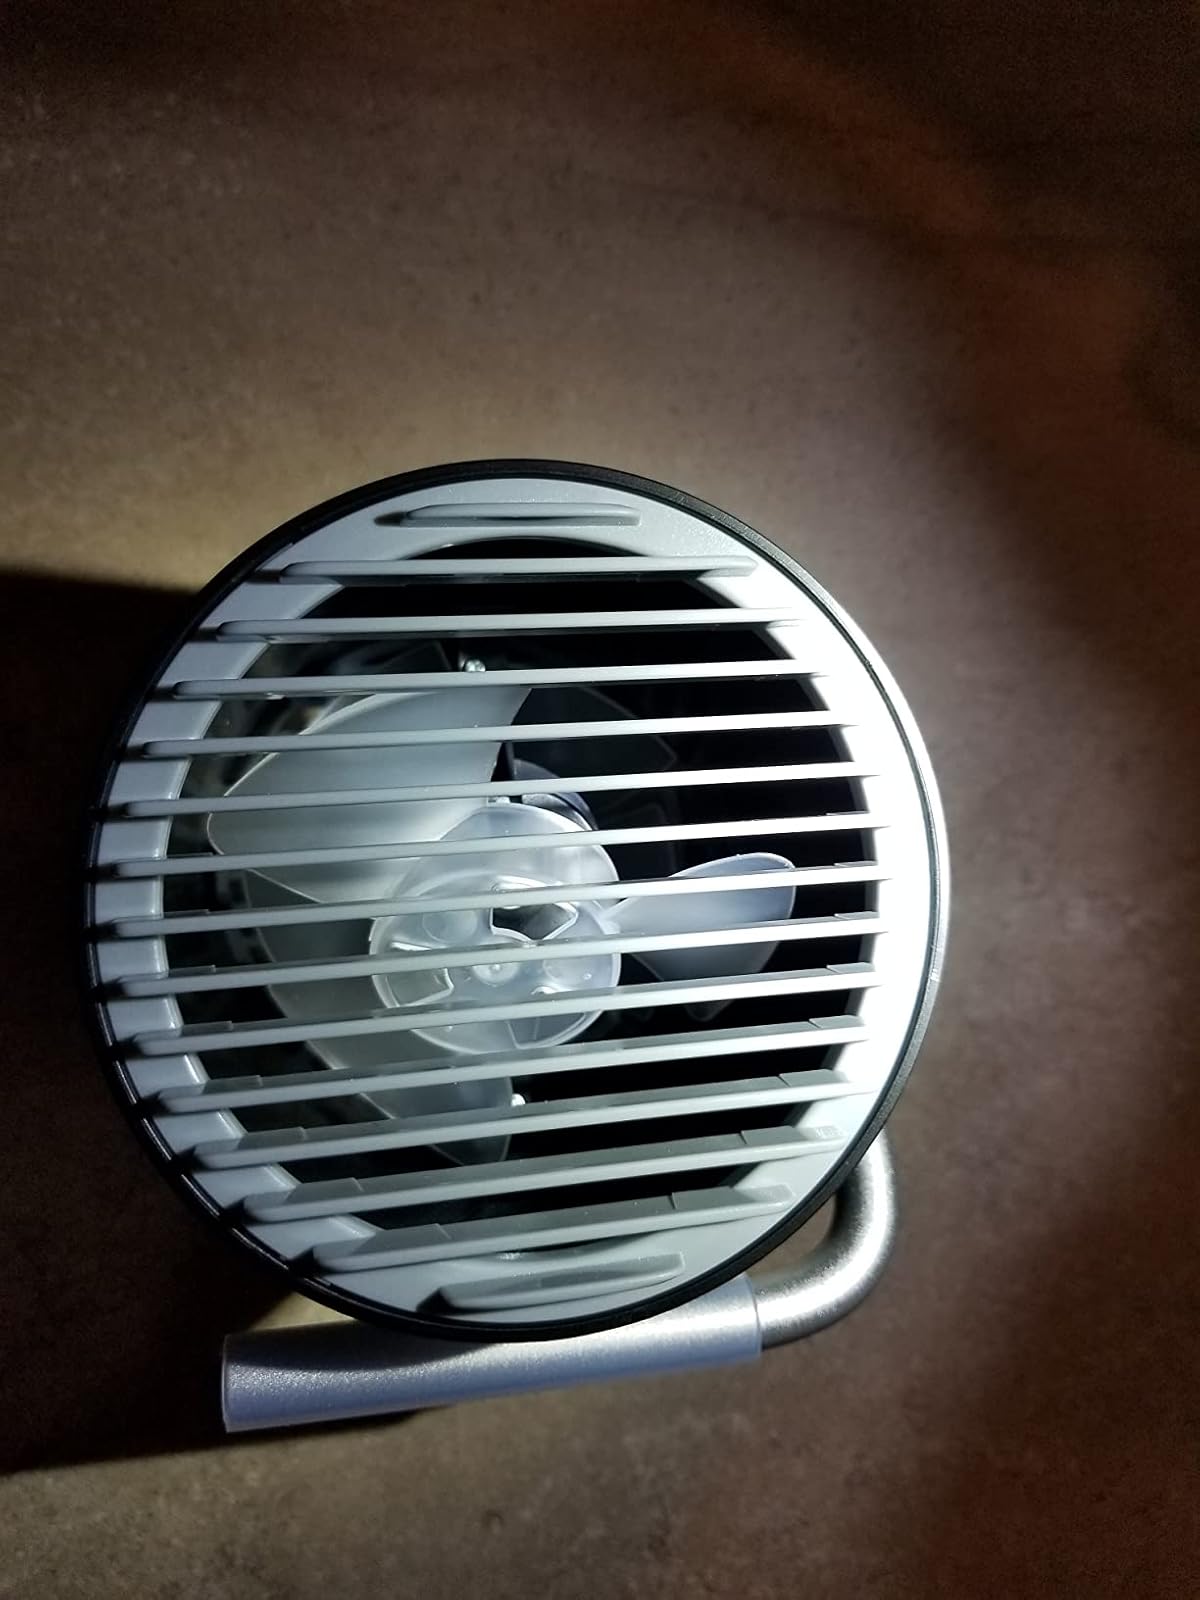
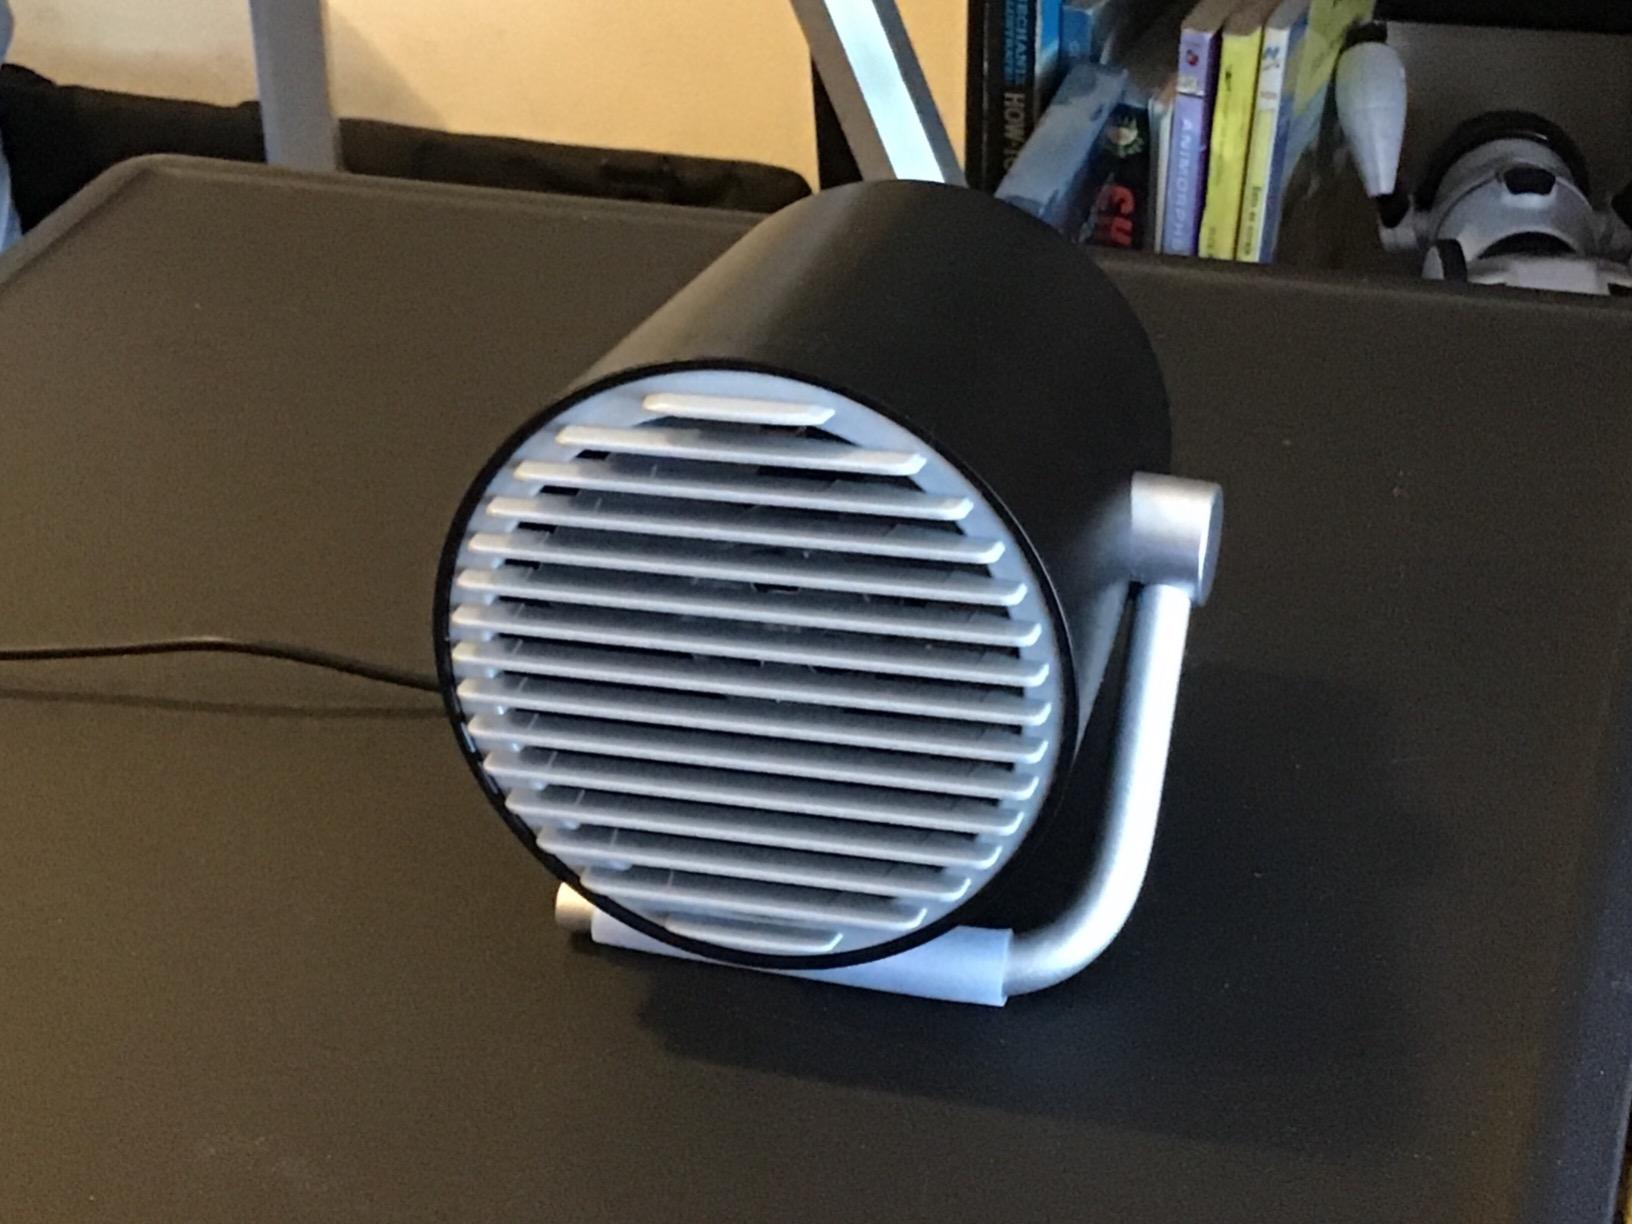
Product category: fan
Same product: yes